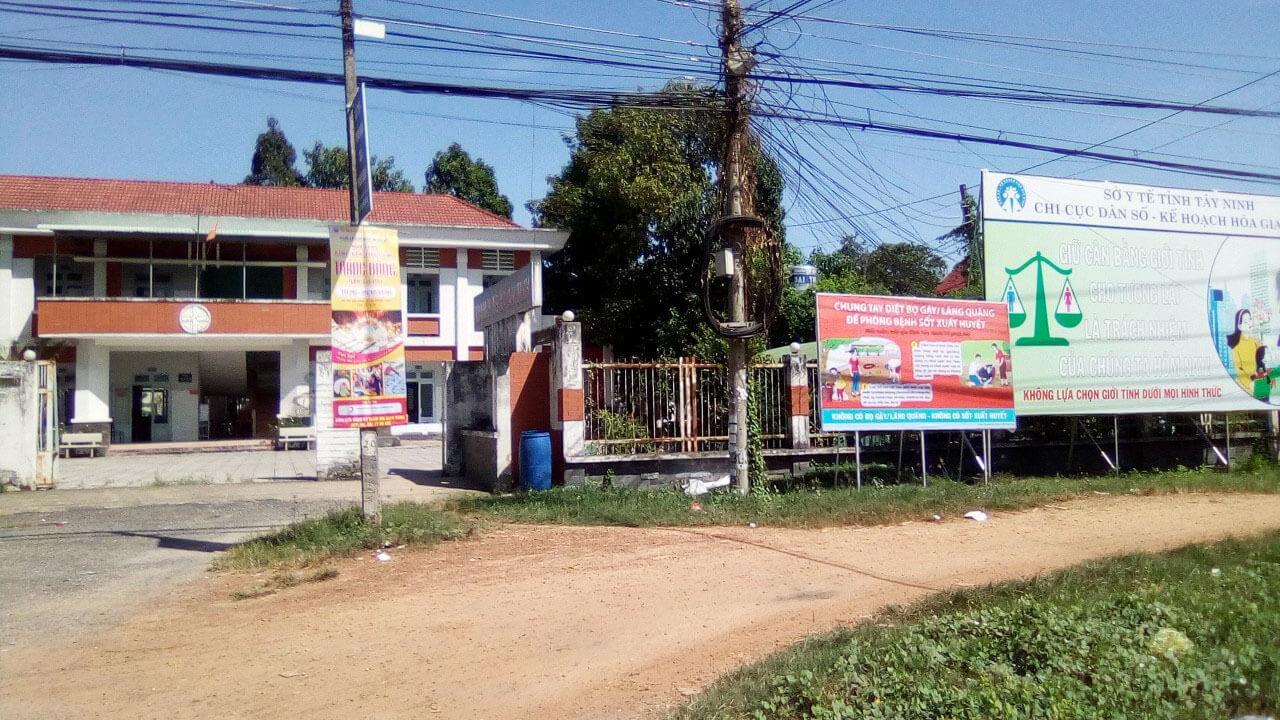
đây là khung cảnh xuất hiện ở phía trước của một toà nhà